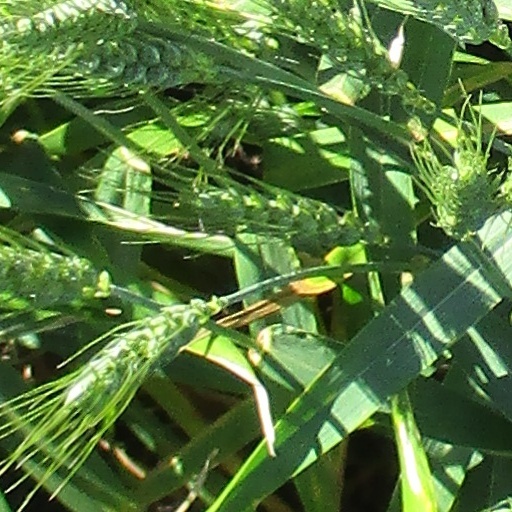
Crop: wheat